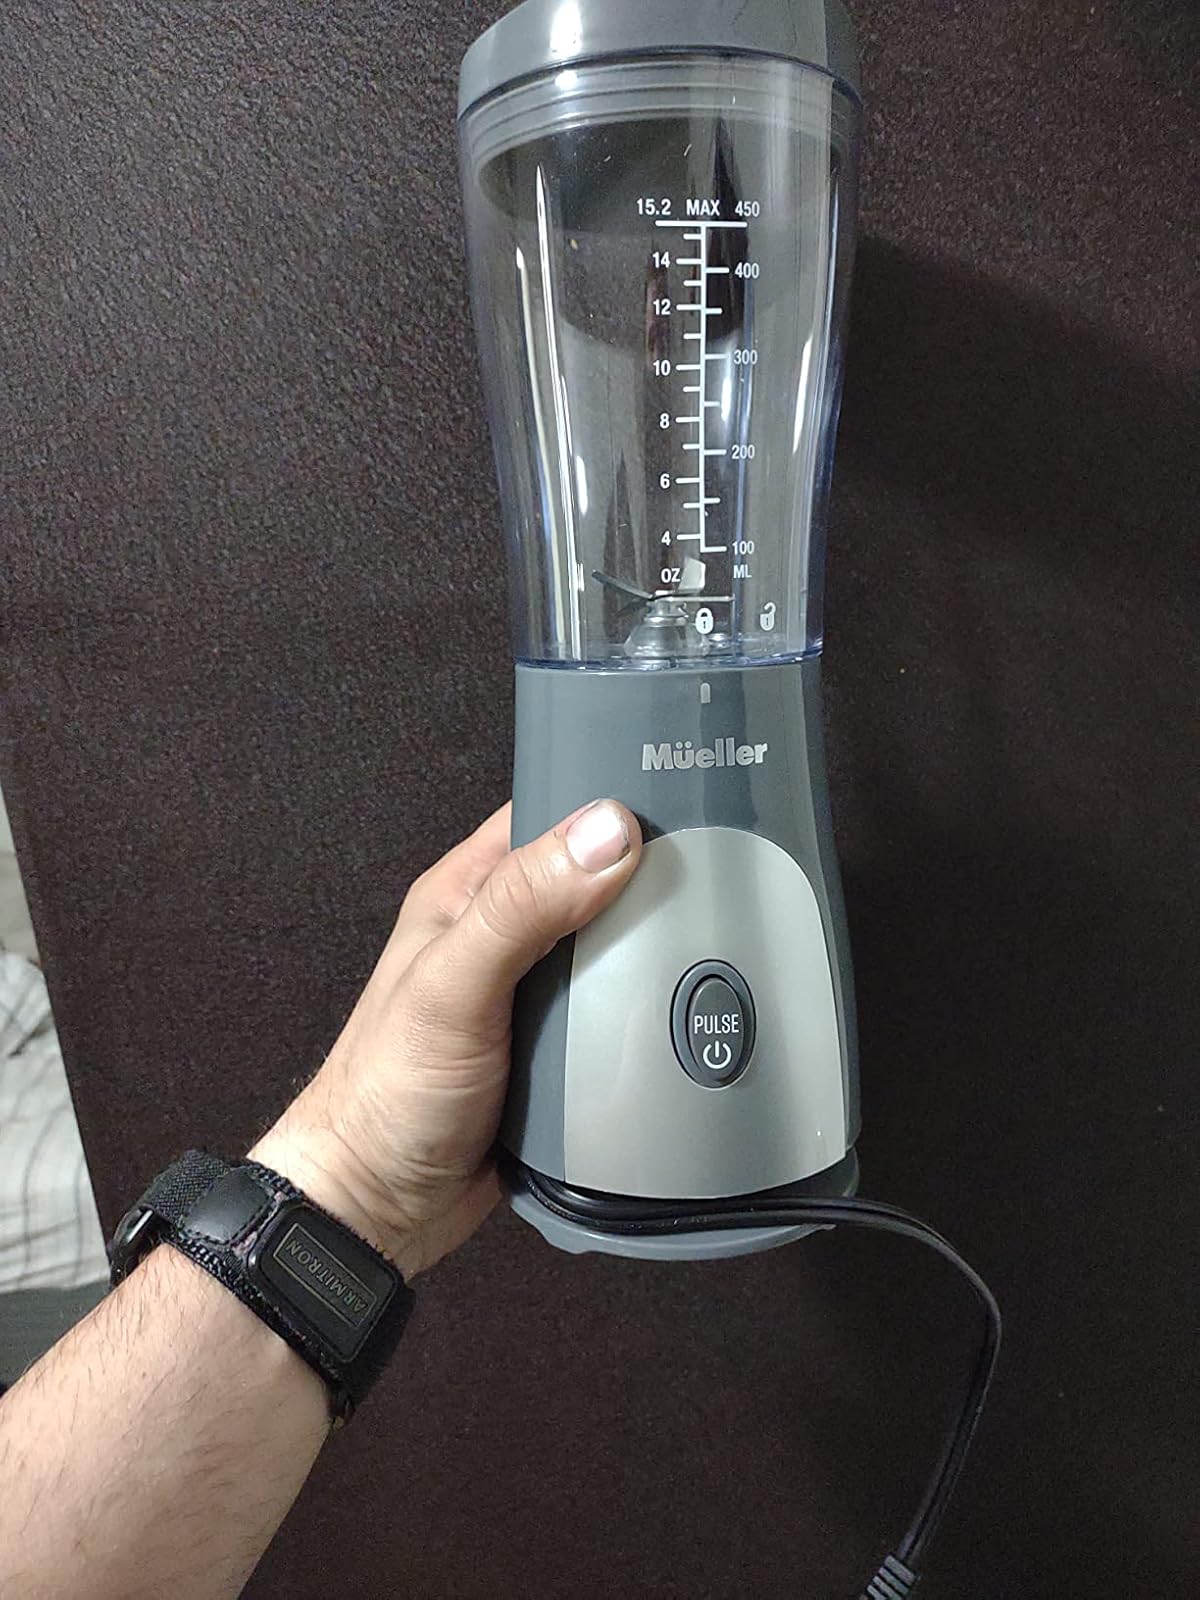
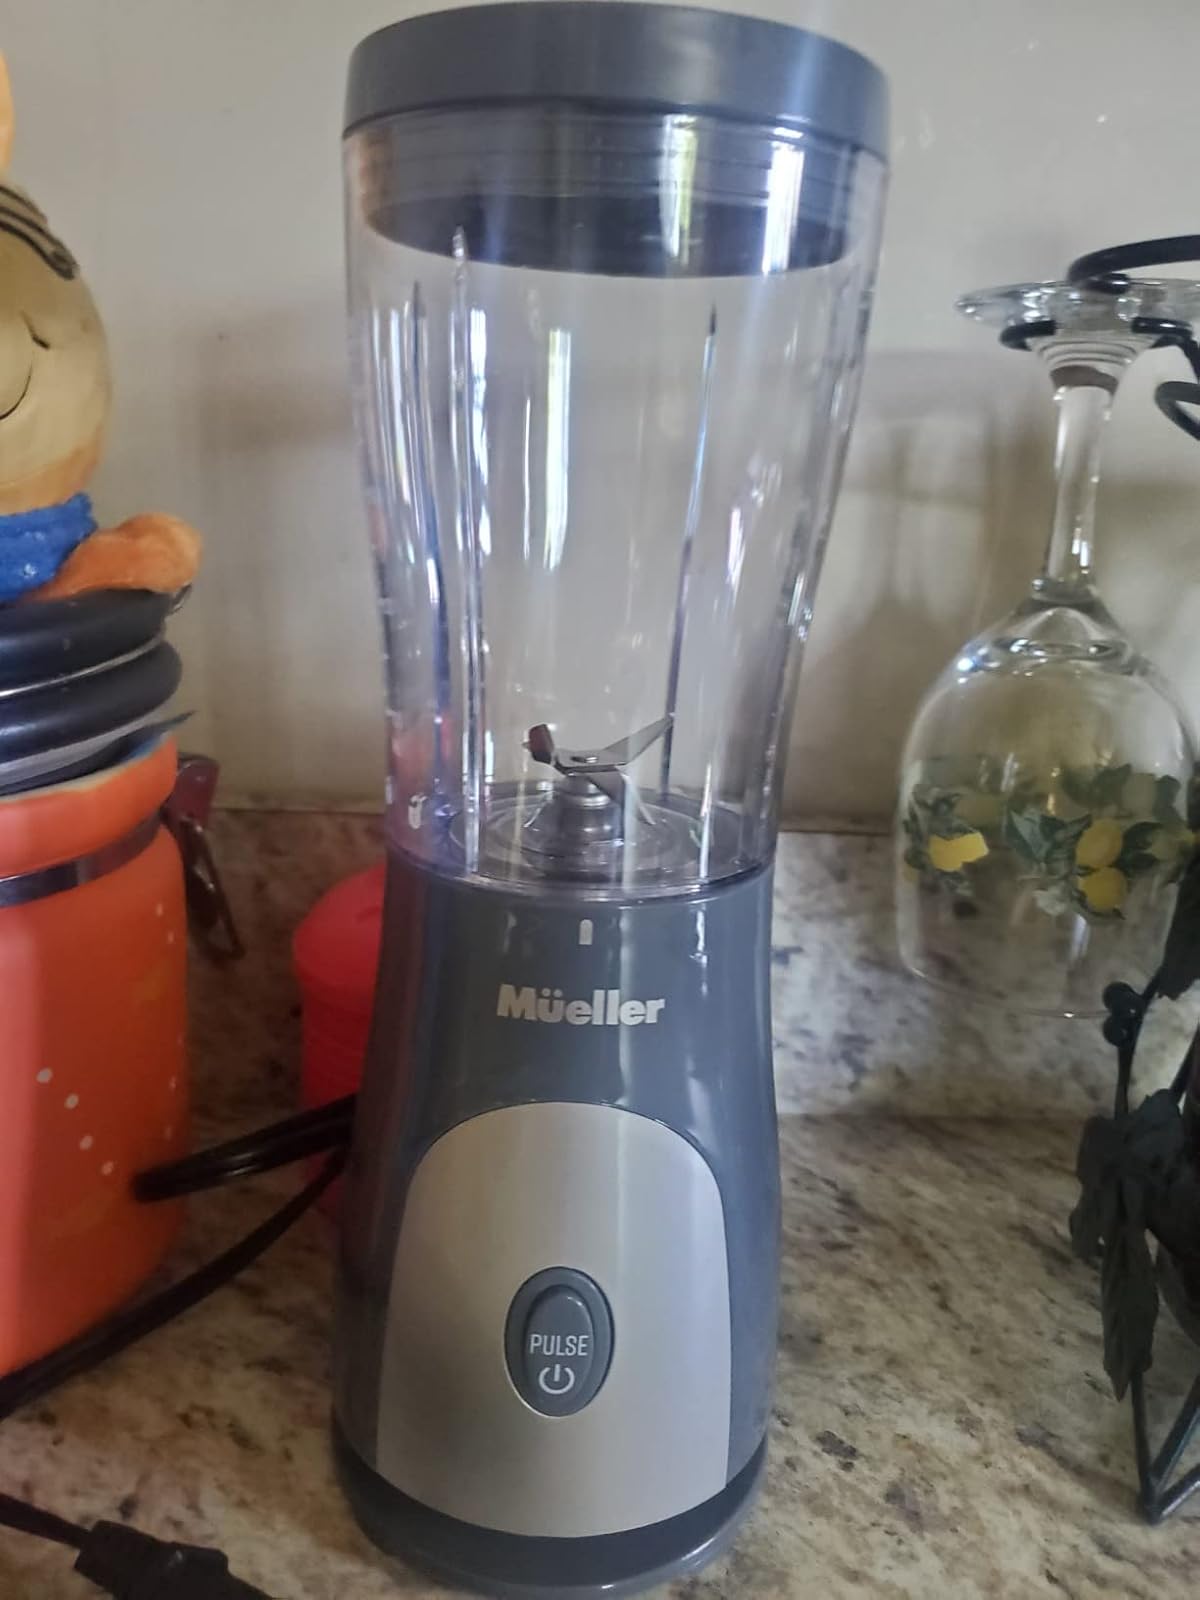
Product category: items_blender
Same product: yes